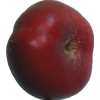
Label: nectarine_flat